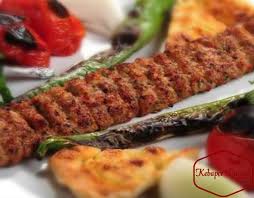
Yemek: kebap